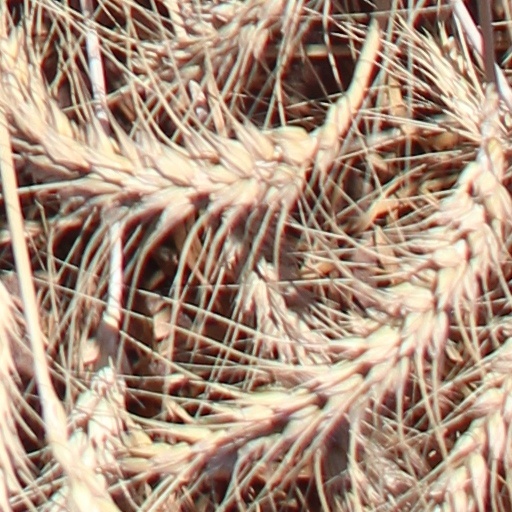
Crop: wheat